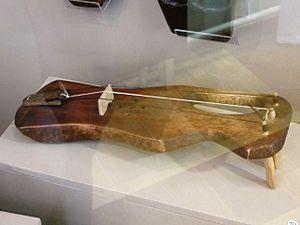
Les Caréliens sont un peuple Finnois de la Baltique d'Europe du Nord parlant une langue finno-ougrienne appelée finnois oriental en Finlande et carélien en Russie. Dans les chroniques de Novgorod ils sont désignés par les Russes sous le nom de Korela parfois francisé en Corèles ou Carèles.